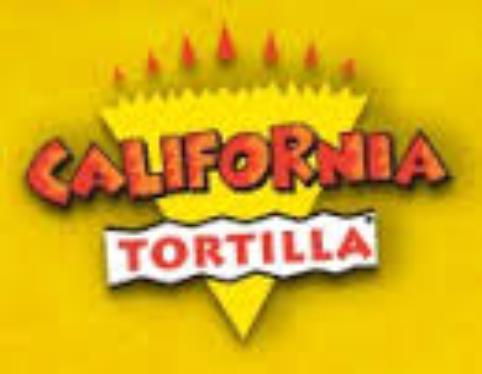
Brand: California Tortilla
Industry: Food